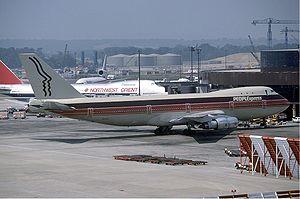
PEOPLExpress fut une compagnie aérienne américaine qui opéra à partir 1981 avant de faire faillite en 1987.